Palmetto Regiment

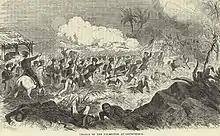
The Palmetto Regiment at Mexico City

The regiment would serve throughout the campaigns in Mexico, most notably; Vera Cruz, Contreras, Churubusco, Chapultepec, and the Gaita de Belen (a main gate into Mexico City). At the Battle of Churubusco on August 20, 1847, Colonel Pierce Mason Butler and Lieutenant Colonel Dickinson were both mortally wounded while carrying the flag. Dickinson passed the flag to Major Adley H. Gladden, who passed it to Lieutenant Baker of Company A, who carried it a short time before giving out due to illness. He turned the banner over to Major Gladden. Major Gladden passed the flag to Private Patrick Leonard of Company H, who carried it through the remainder of the battle. At the Battle of Chapultepec and the fighting at the Belen Gate on September 13, 1847, this flag was the first American color to be raised over the City of Mexico.